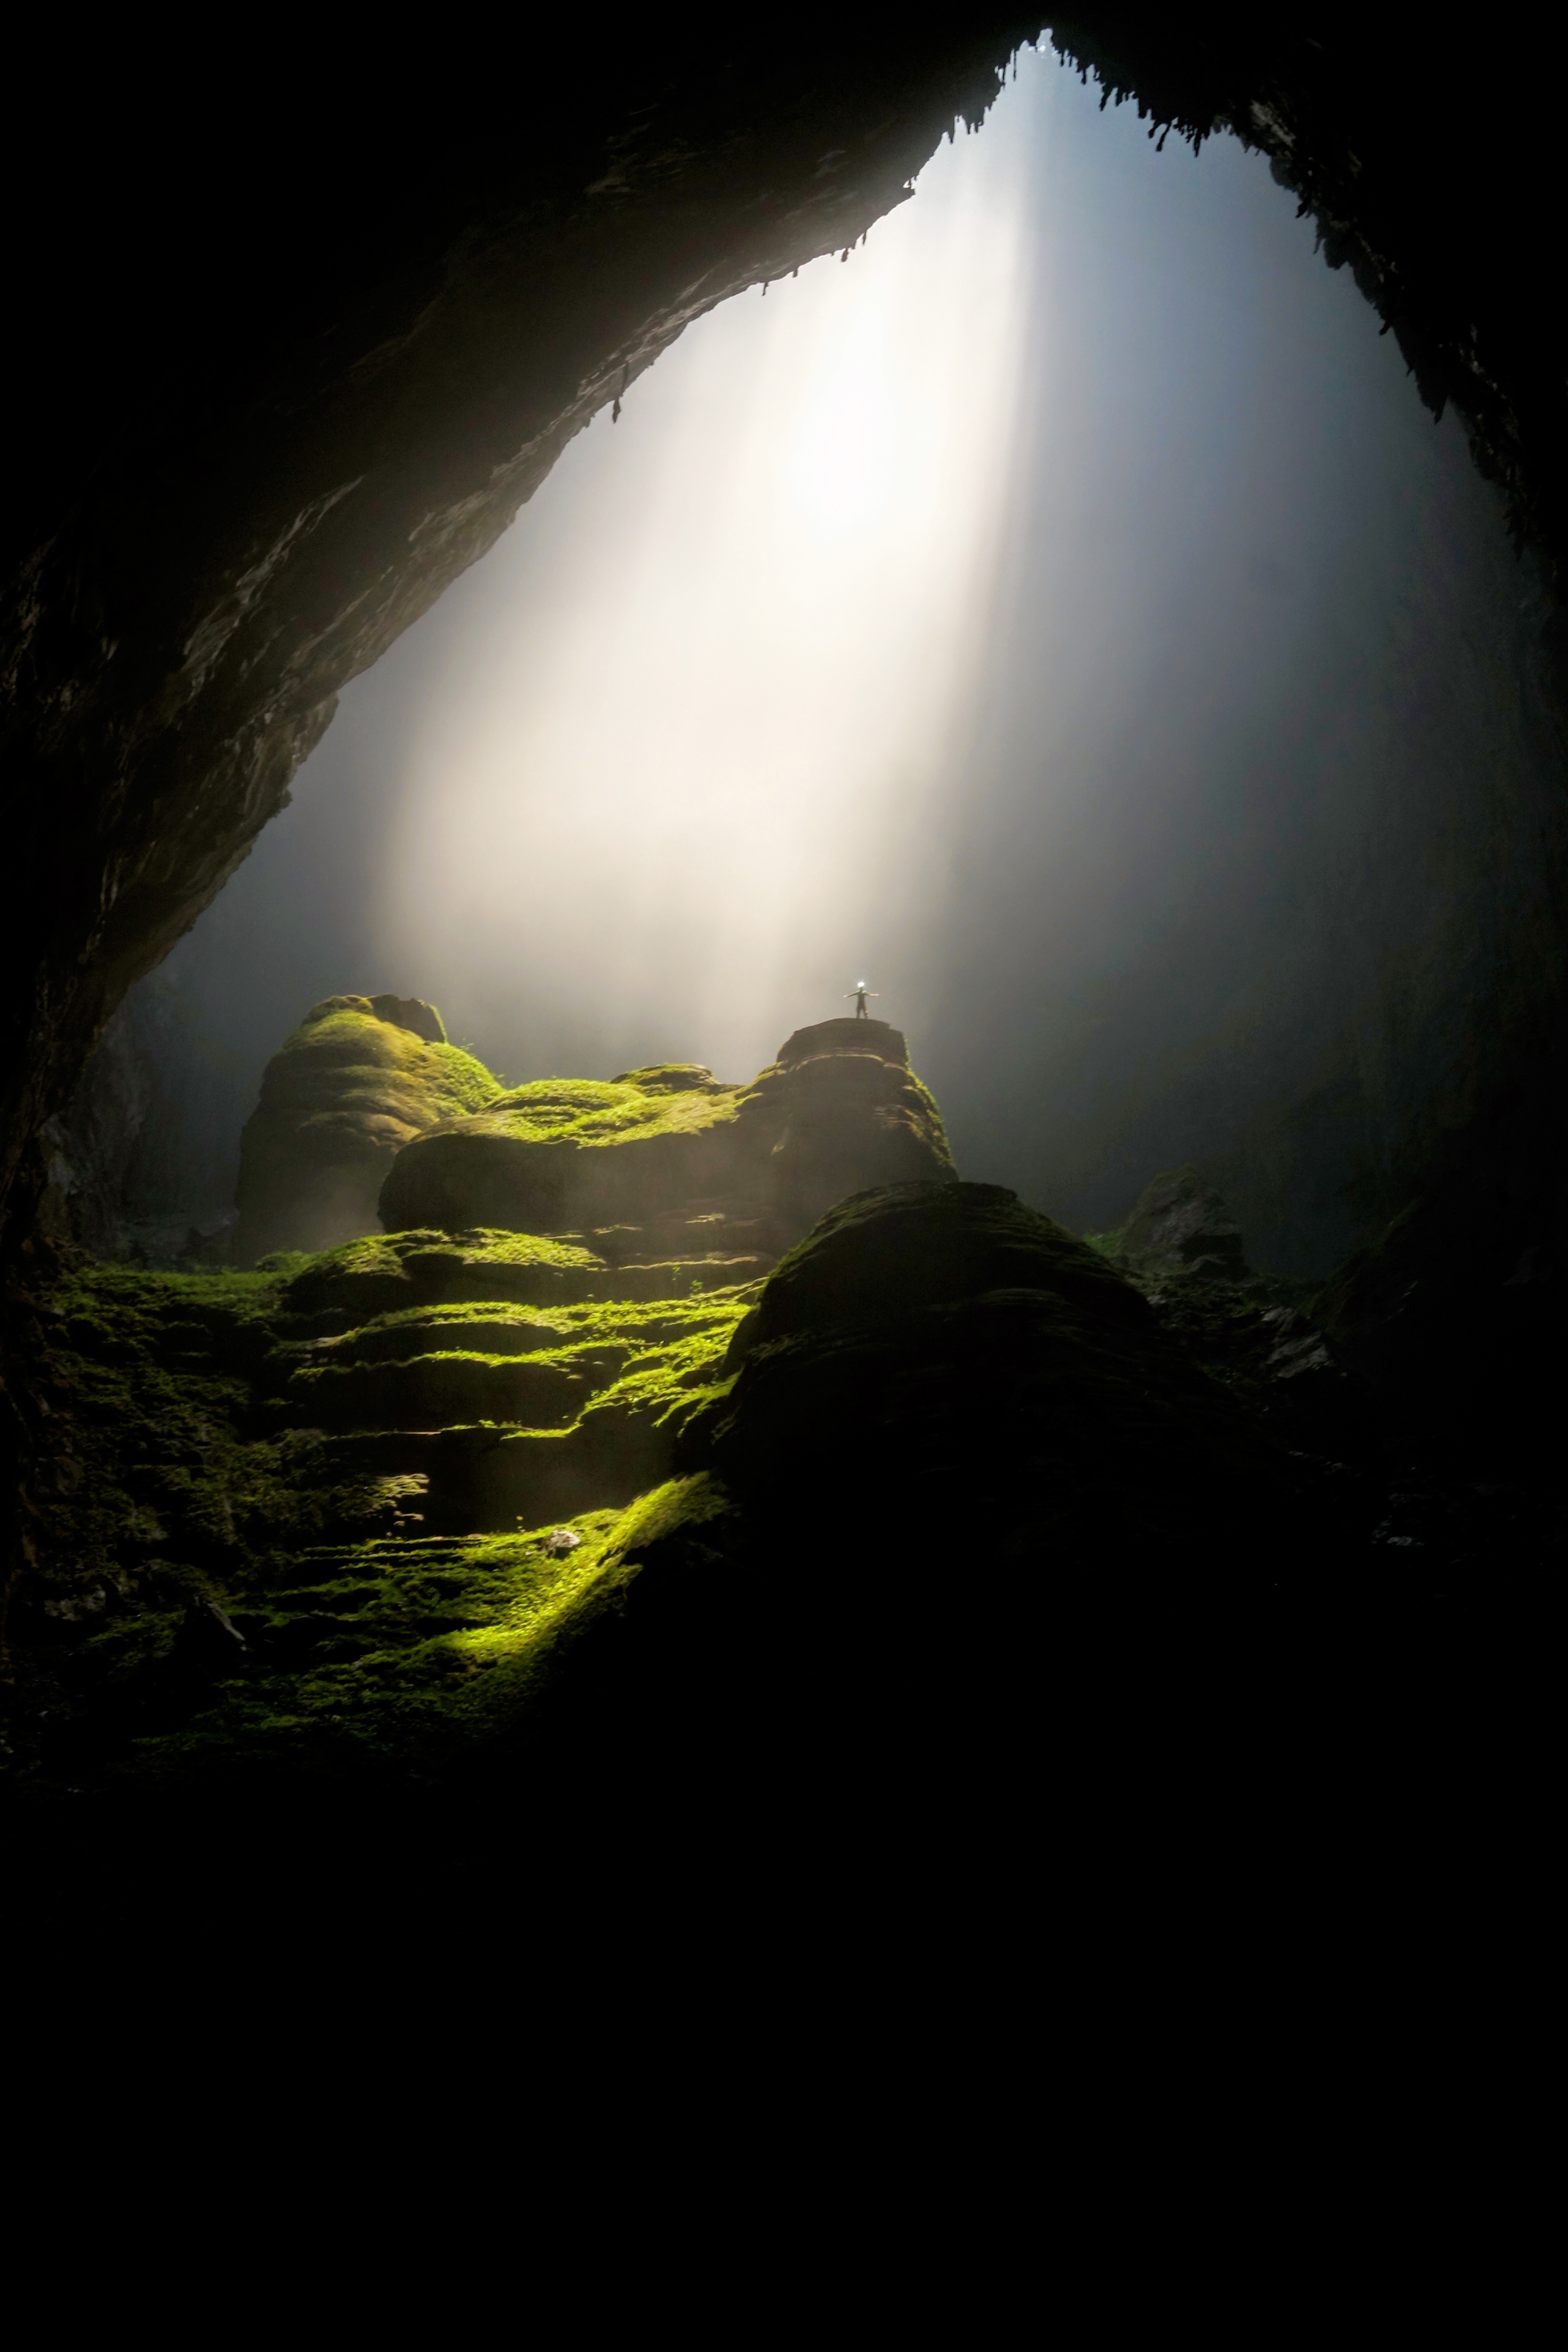
landscape, nature, mountain, light, mist, night, sunlight, moss, dark, formation, cave, reflection, darkness, sun ray, moonlight, cavern, rocks, daylight, landform, geographical feature, atmospheric phenomenon, stone cave, underground chamber